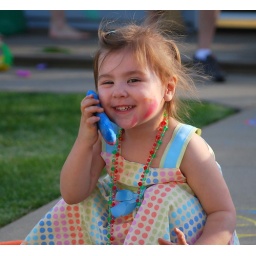
My little girl thinking that it is funny to rub the sidewalk chalk all over her face!